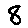
Label: 8